Gazzelle

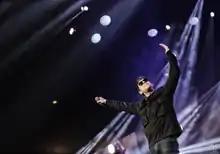
Gazzelle performing in Rome on 3 March 2019

Flavio Bruno Pardini (born 7 December 1989), known professionally as Gazzelle, is an Italian singer-songwriter.